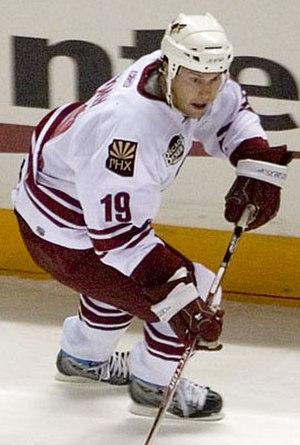
Cette page présente une liste des équipes de la Ligue nationale de hockey, ligue professionnelle de hockey sur glace d'Amérique du Nord. Depuis les débuts de la ligue, en 1917, seuls les Canadiens de Montréal et la franchise des Maple Leafs de Toronto ont toujours évolué dans la LNH. Les Canadiens sont l'équipe la plus titrée avec vingt-quatre Coupes Stanley.
Les Jets de Winnipeg sont une ancienne franchise de hockey sur glace qui jouait à Winnipeg au Manitoba au Canada. L'équipe a accompagné l'Association mondiale de hockey tout au long de son existence puisqu'elle est une des équipes fondatrices de l'AMH 1972 et remporte à trois reprises le trophée ultime de la ligue : le Trophée mondial Avco, dont lors de la dernière saison. À la suite de l'arrêt de l'AMH, les Jets rejoignent la Ligue nationale de hockey en compagnie de trois autres équipes. Petit à petit, les finances de l'équipe baissent et les Jets sont finalement relocalisés en 1996 à Phoenix en Arizona aux États-Unis pour prendre le nom de Coyotes de Phoenix.
Shane Doan est un joueur professionnel canadien de hockey sur glace. Il a évolué dans la Ligue nationale de hockey avec la même équipe pendant les 21 ans qu'a duré sa carrière.